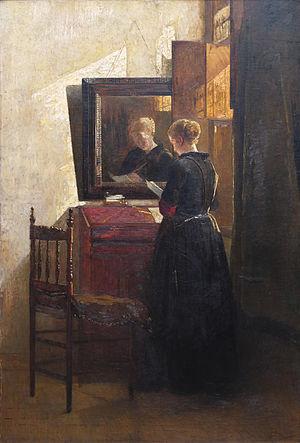
Soleil dans la maison et au cœur. Christoffel Bisschop, c 1885-90. Neue Pinakothek, Munich. Inv.Nr. 7792
Christoffel Bisschop, né le 22 avril 1828 à Leeuwarden et mort le 5 octobre 1904 Scheveningen, est un peintre néerlandais spécialiste des portraits et scènes de genre.
La correspondance est un échange de courrier généralement prolongé sur une longue période.